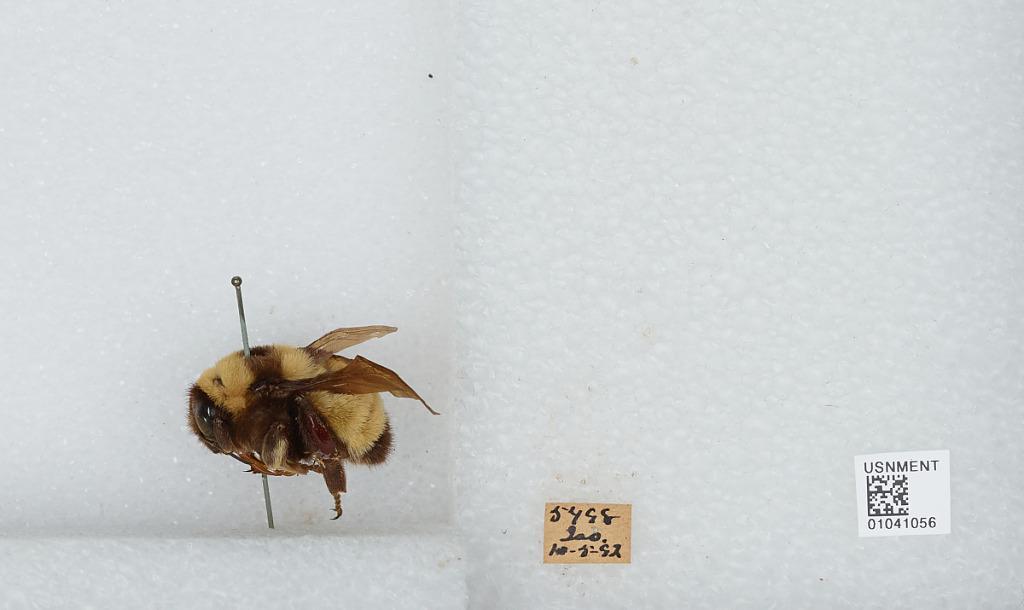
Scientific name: Bombus sp.
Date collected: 1892-10-5